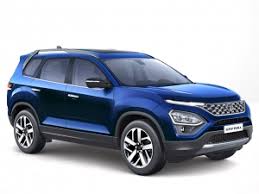
Label: noambulance